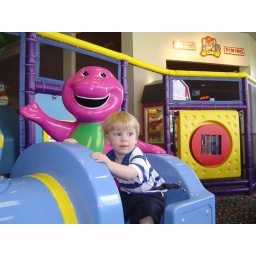
The boys went to Chuck E Cheese for the first time today. Lucas is in brown. Dillon in blue